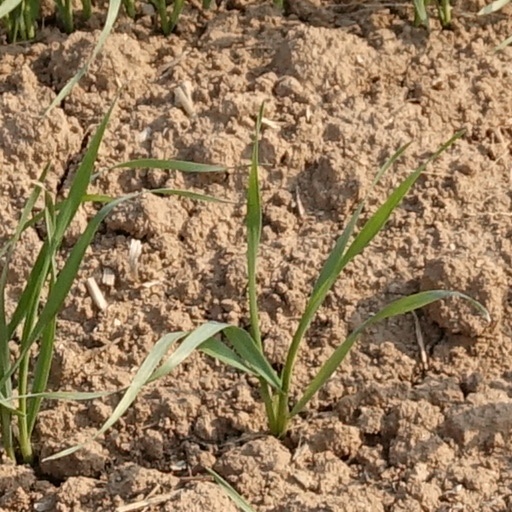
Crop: wheat